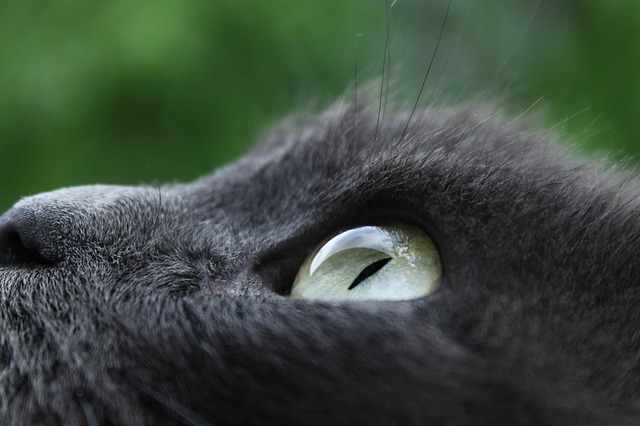
Label: cat